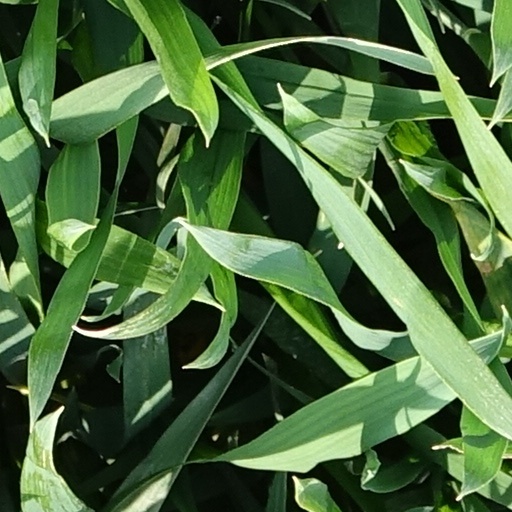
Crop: wheat